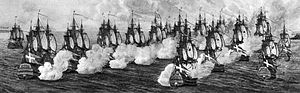
Søslaget ved Femern (1715)
Søslaget ved Femern
Slaget ved Femern, også kendt som slaget på Kolberger Heide, var et søslag om herredømmet over den vestlige del af Østersøen i 1715. Slaget øst for Femern skete lige før det planlagte svenske søtogt mod Svensk Forpommern, hvis formål var at knuse den danske-norske orlogsflåde. I dette slag mødte Peter Wessel fregatten Hvide Ørn for et endeligt opgør.